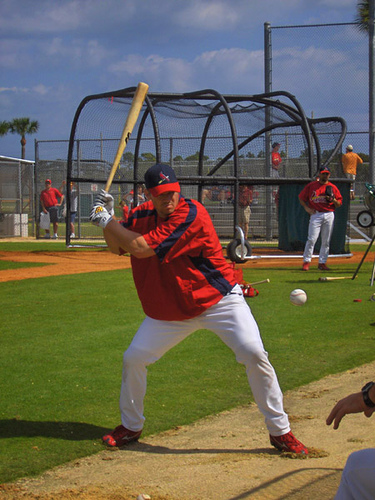
các cầu thủ bóng chày đang luyện tập ở trên sân